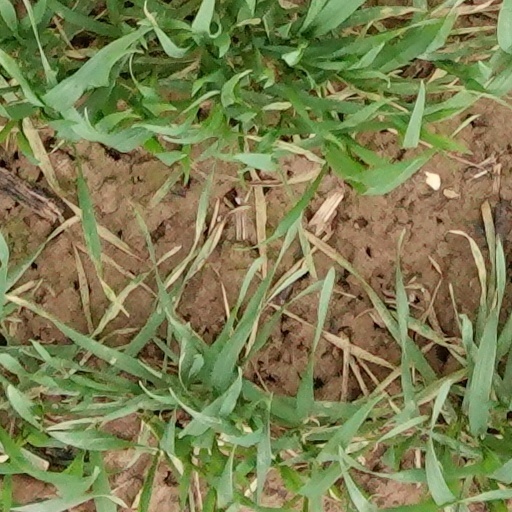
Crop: wheat